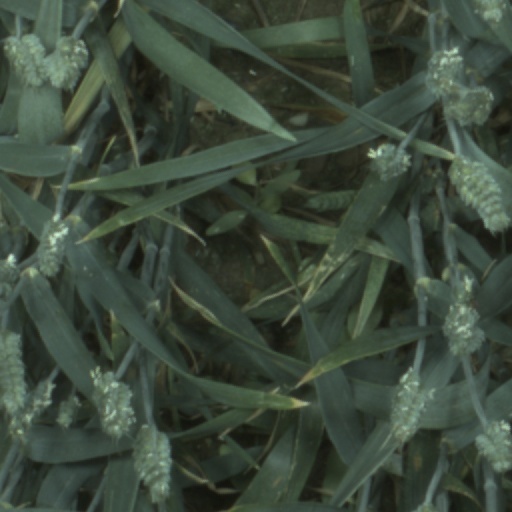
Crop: wheat